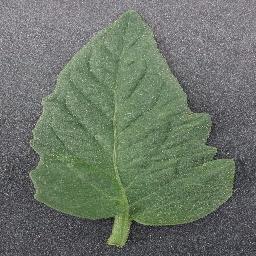
Label: Tomato___healthy